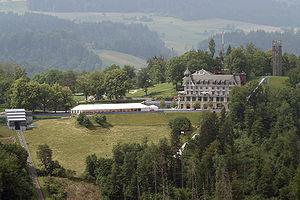
La colline du Gurten est une colline située au sud de la ville de Berne, en Suisse. Elle est située sur la commune de Köniz.